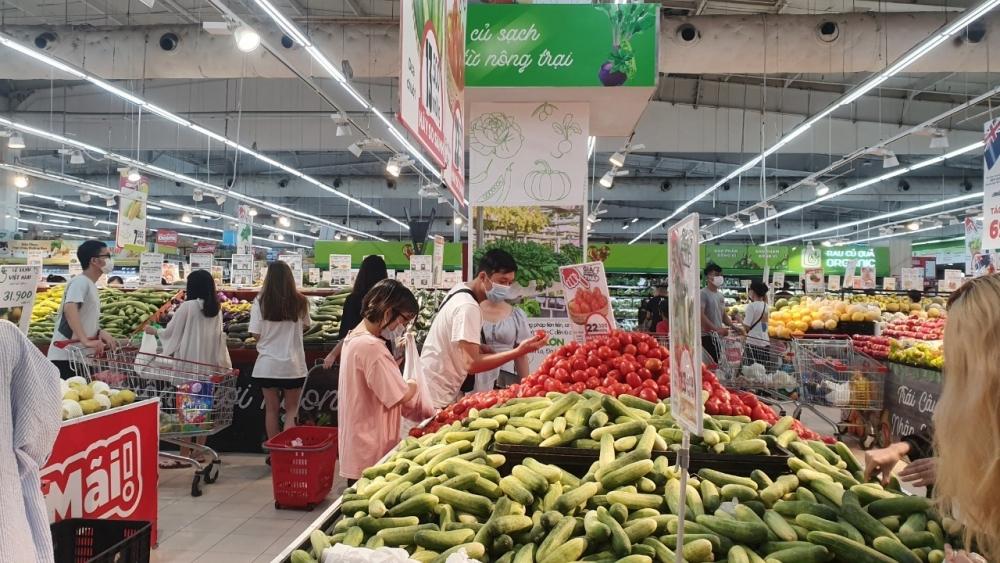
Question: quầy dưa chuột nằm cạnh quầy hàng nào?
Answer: quầy dưa chuột nằm cạnh quầy cà chua